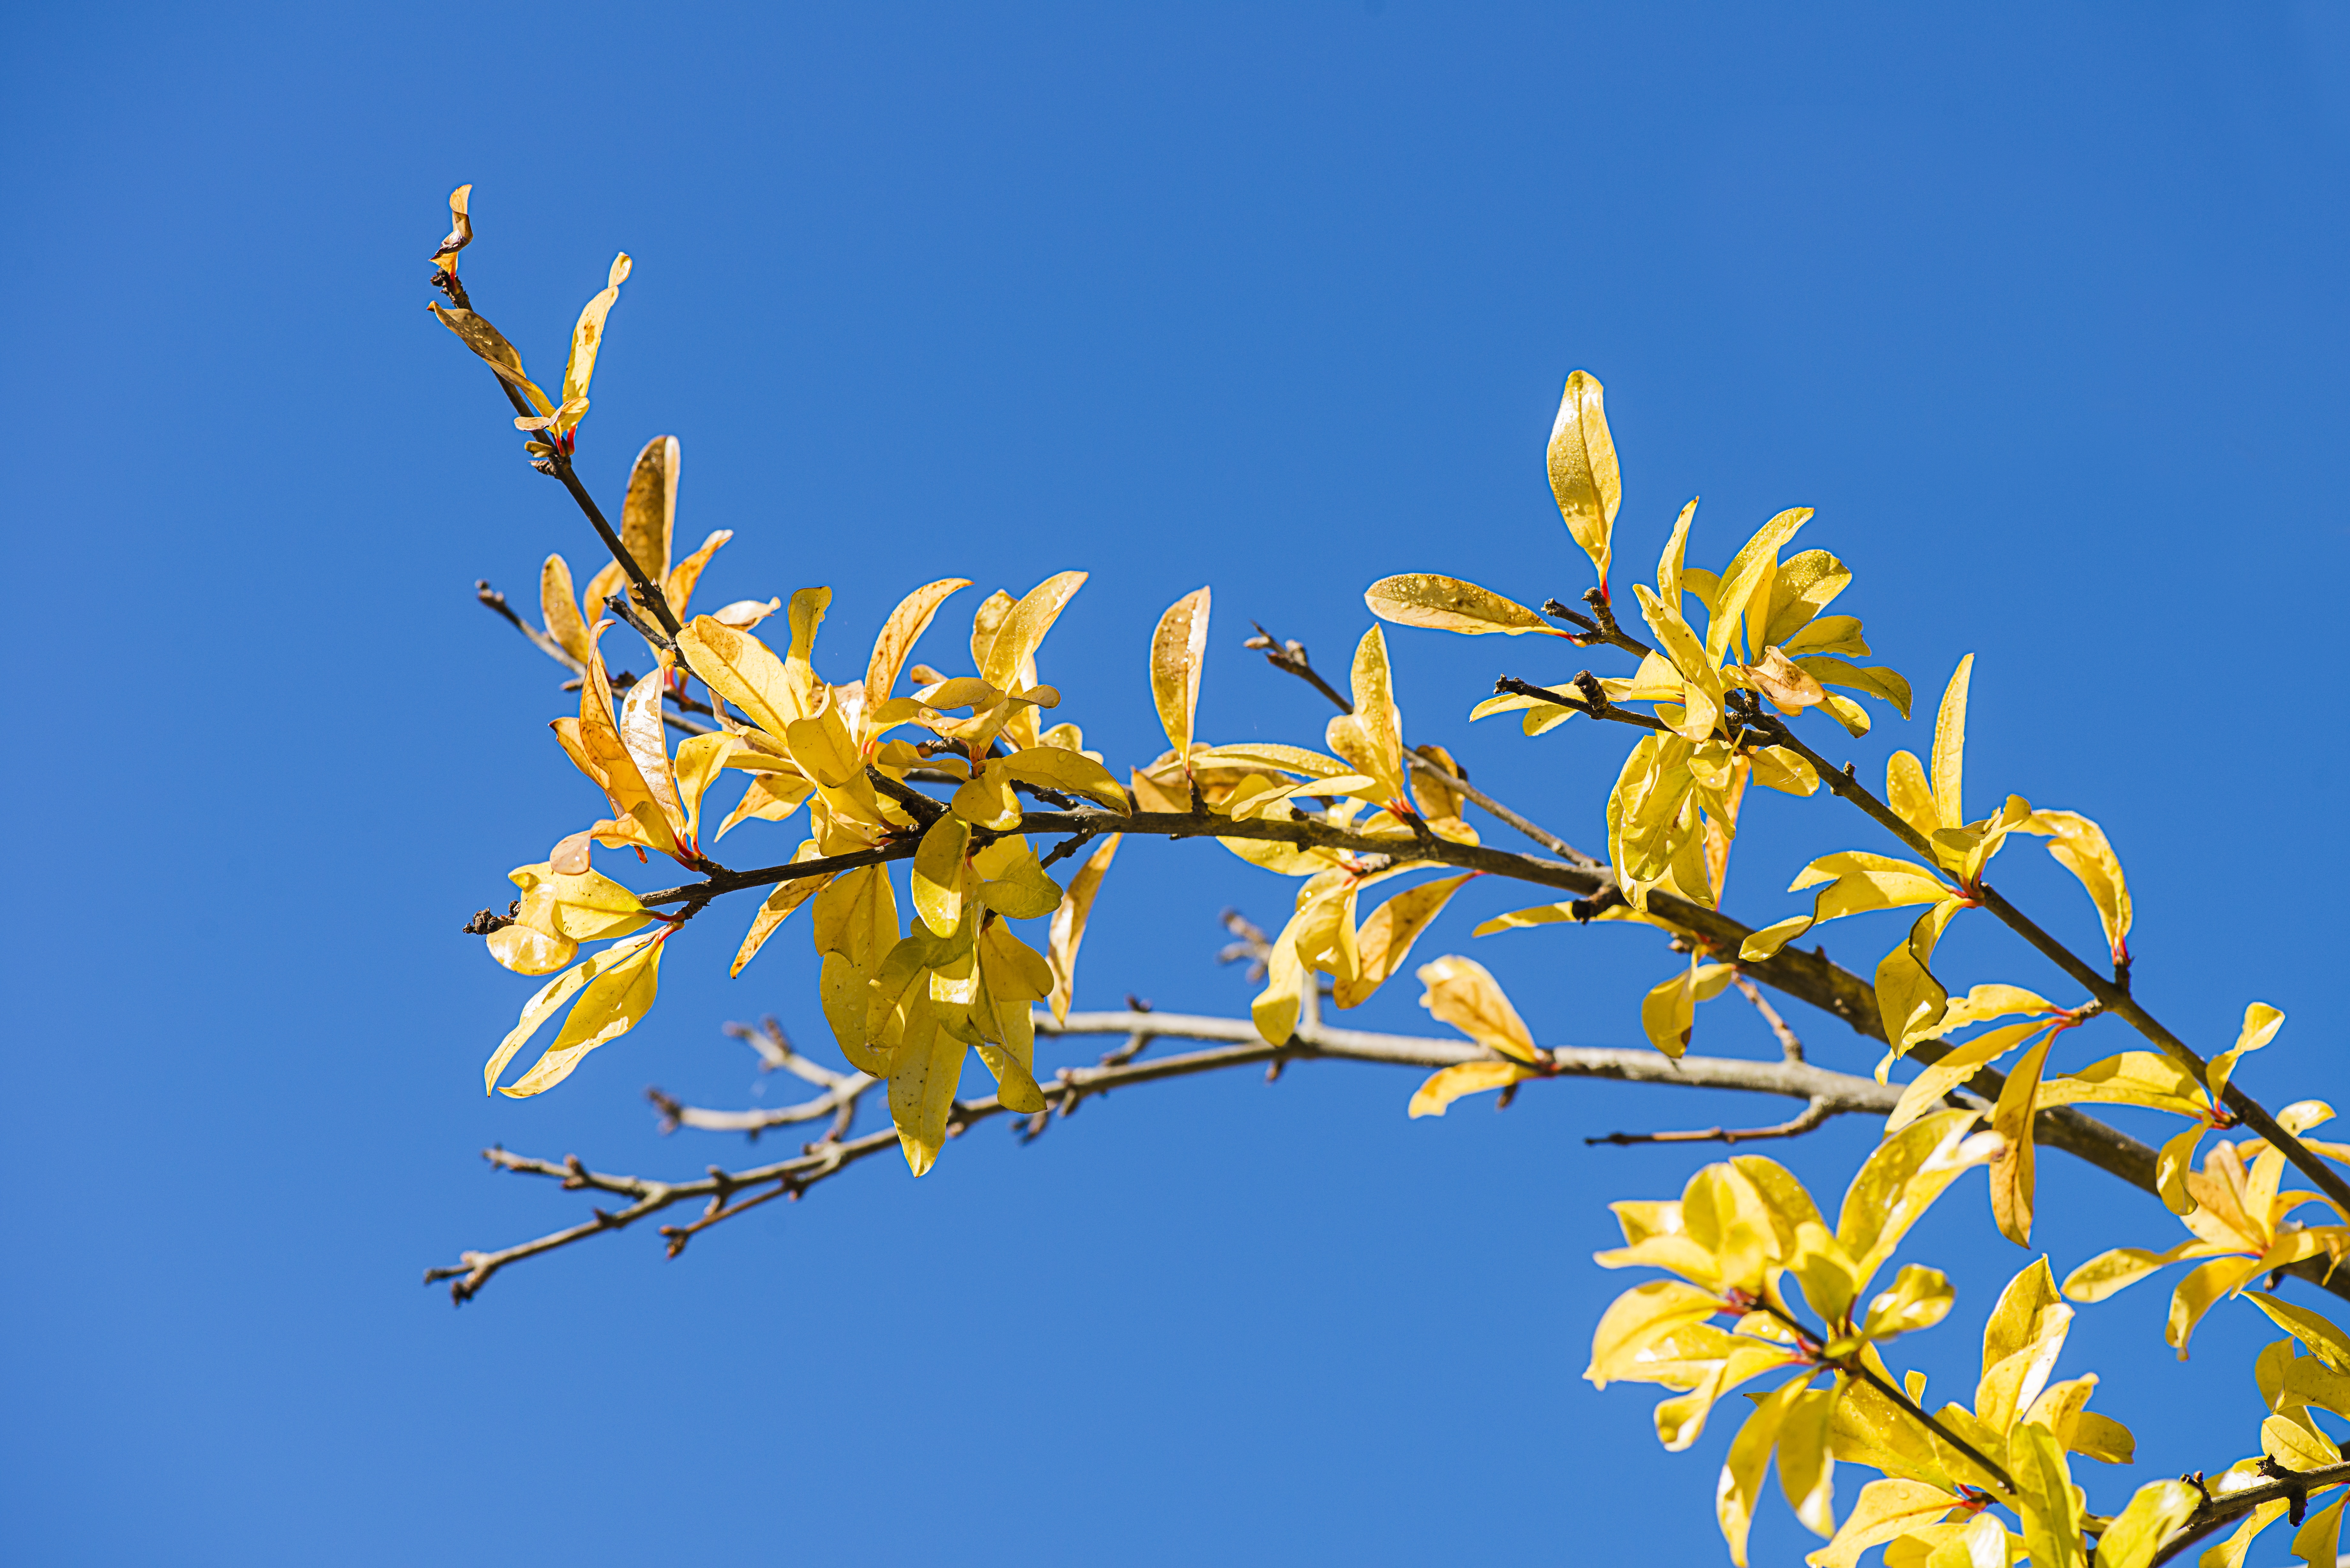
tree, nature, grass, branch, blossom, plant, sky, sunlight, leaf, fall, flower, foliage, botany, blue, yellow, flora, twig, wildflower, shrub, grenadier, flowering plant, grass family, plant stem, woody plant, land plant